Nintendo video game consoles

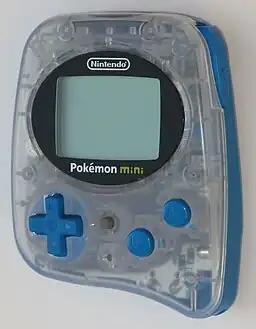
Pokémon Mini

The Game Boy Color (GBC or CGB) was transitional upgrade of the original Game Boy, part of the fifth generation of handheld consoles, made to better compete with the WonderSwan and Neo Geo Pocket. Compared to the original Game Boy, the Game Boy Color features a color TFT screen rather than monochrome, a processor that can operate twice as fast, and four times as much memory. It retains backward compatibility with games initially developed for its predecessor. While the handheld was slightly thicker, taller and had a smaller screen than its immediate predecessor, the Game Boy Pocket, the Color was significantly smaller than the original Game Boy. By the time sales ended in March 2003, all variants of the monochrome Game Boy and the Game Boy Color combined had sold 118.69 million units worldwide, making them the fourth best-selling system of all time. Its best-selling game is "Pokémon Gold" and "Silver", which shipped 23 million units worldwide.